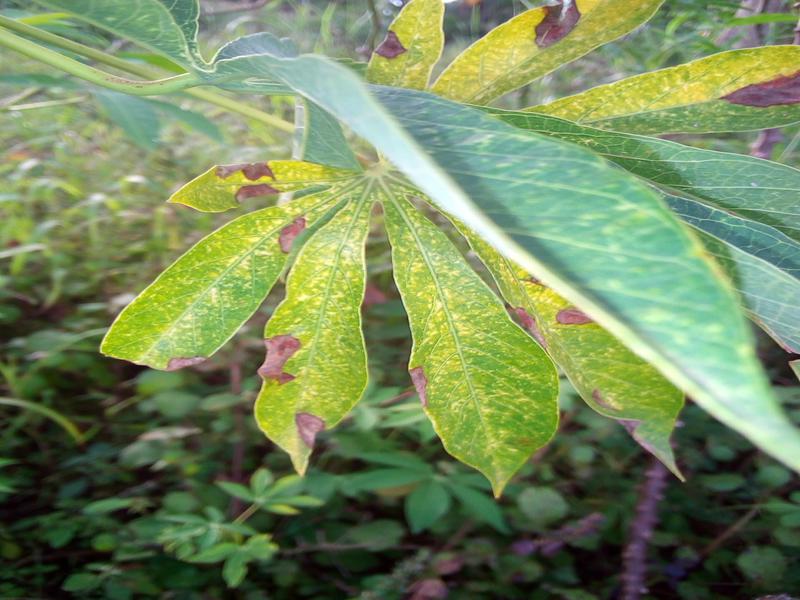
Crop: cassava
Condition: green_mottle